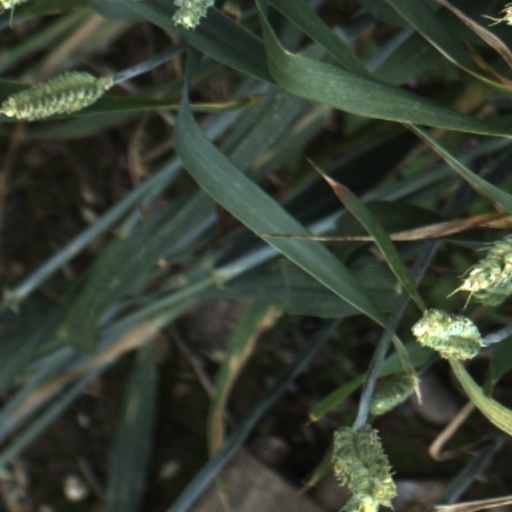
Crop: wheat